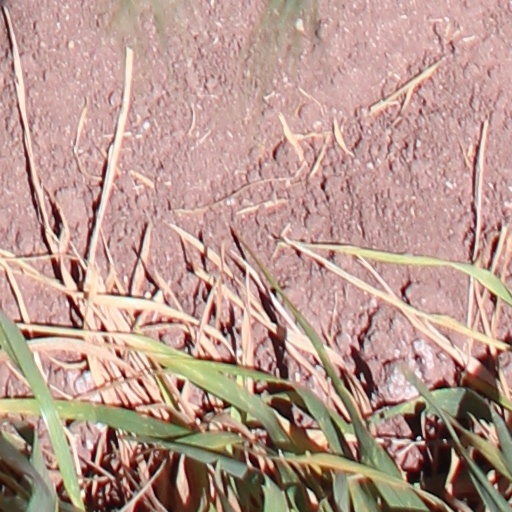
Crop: wheat